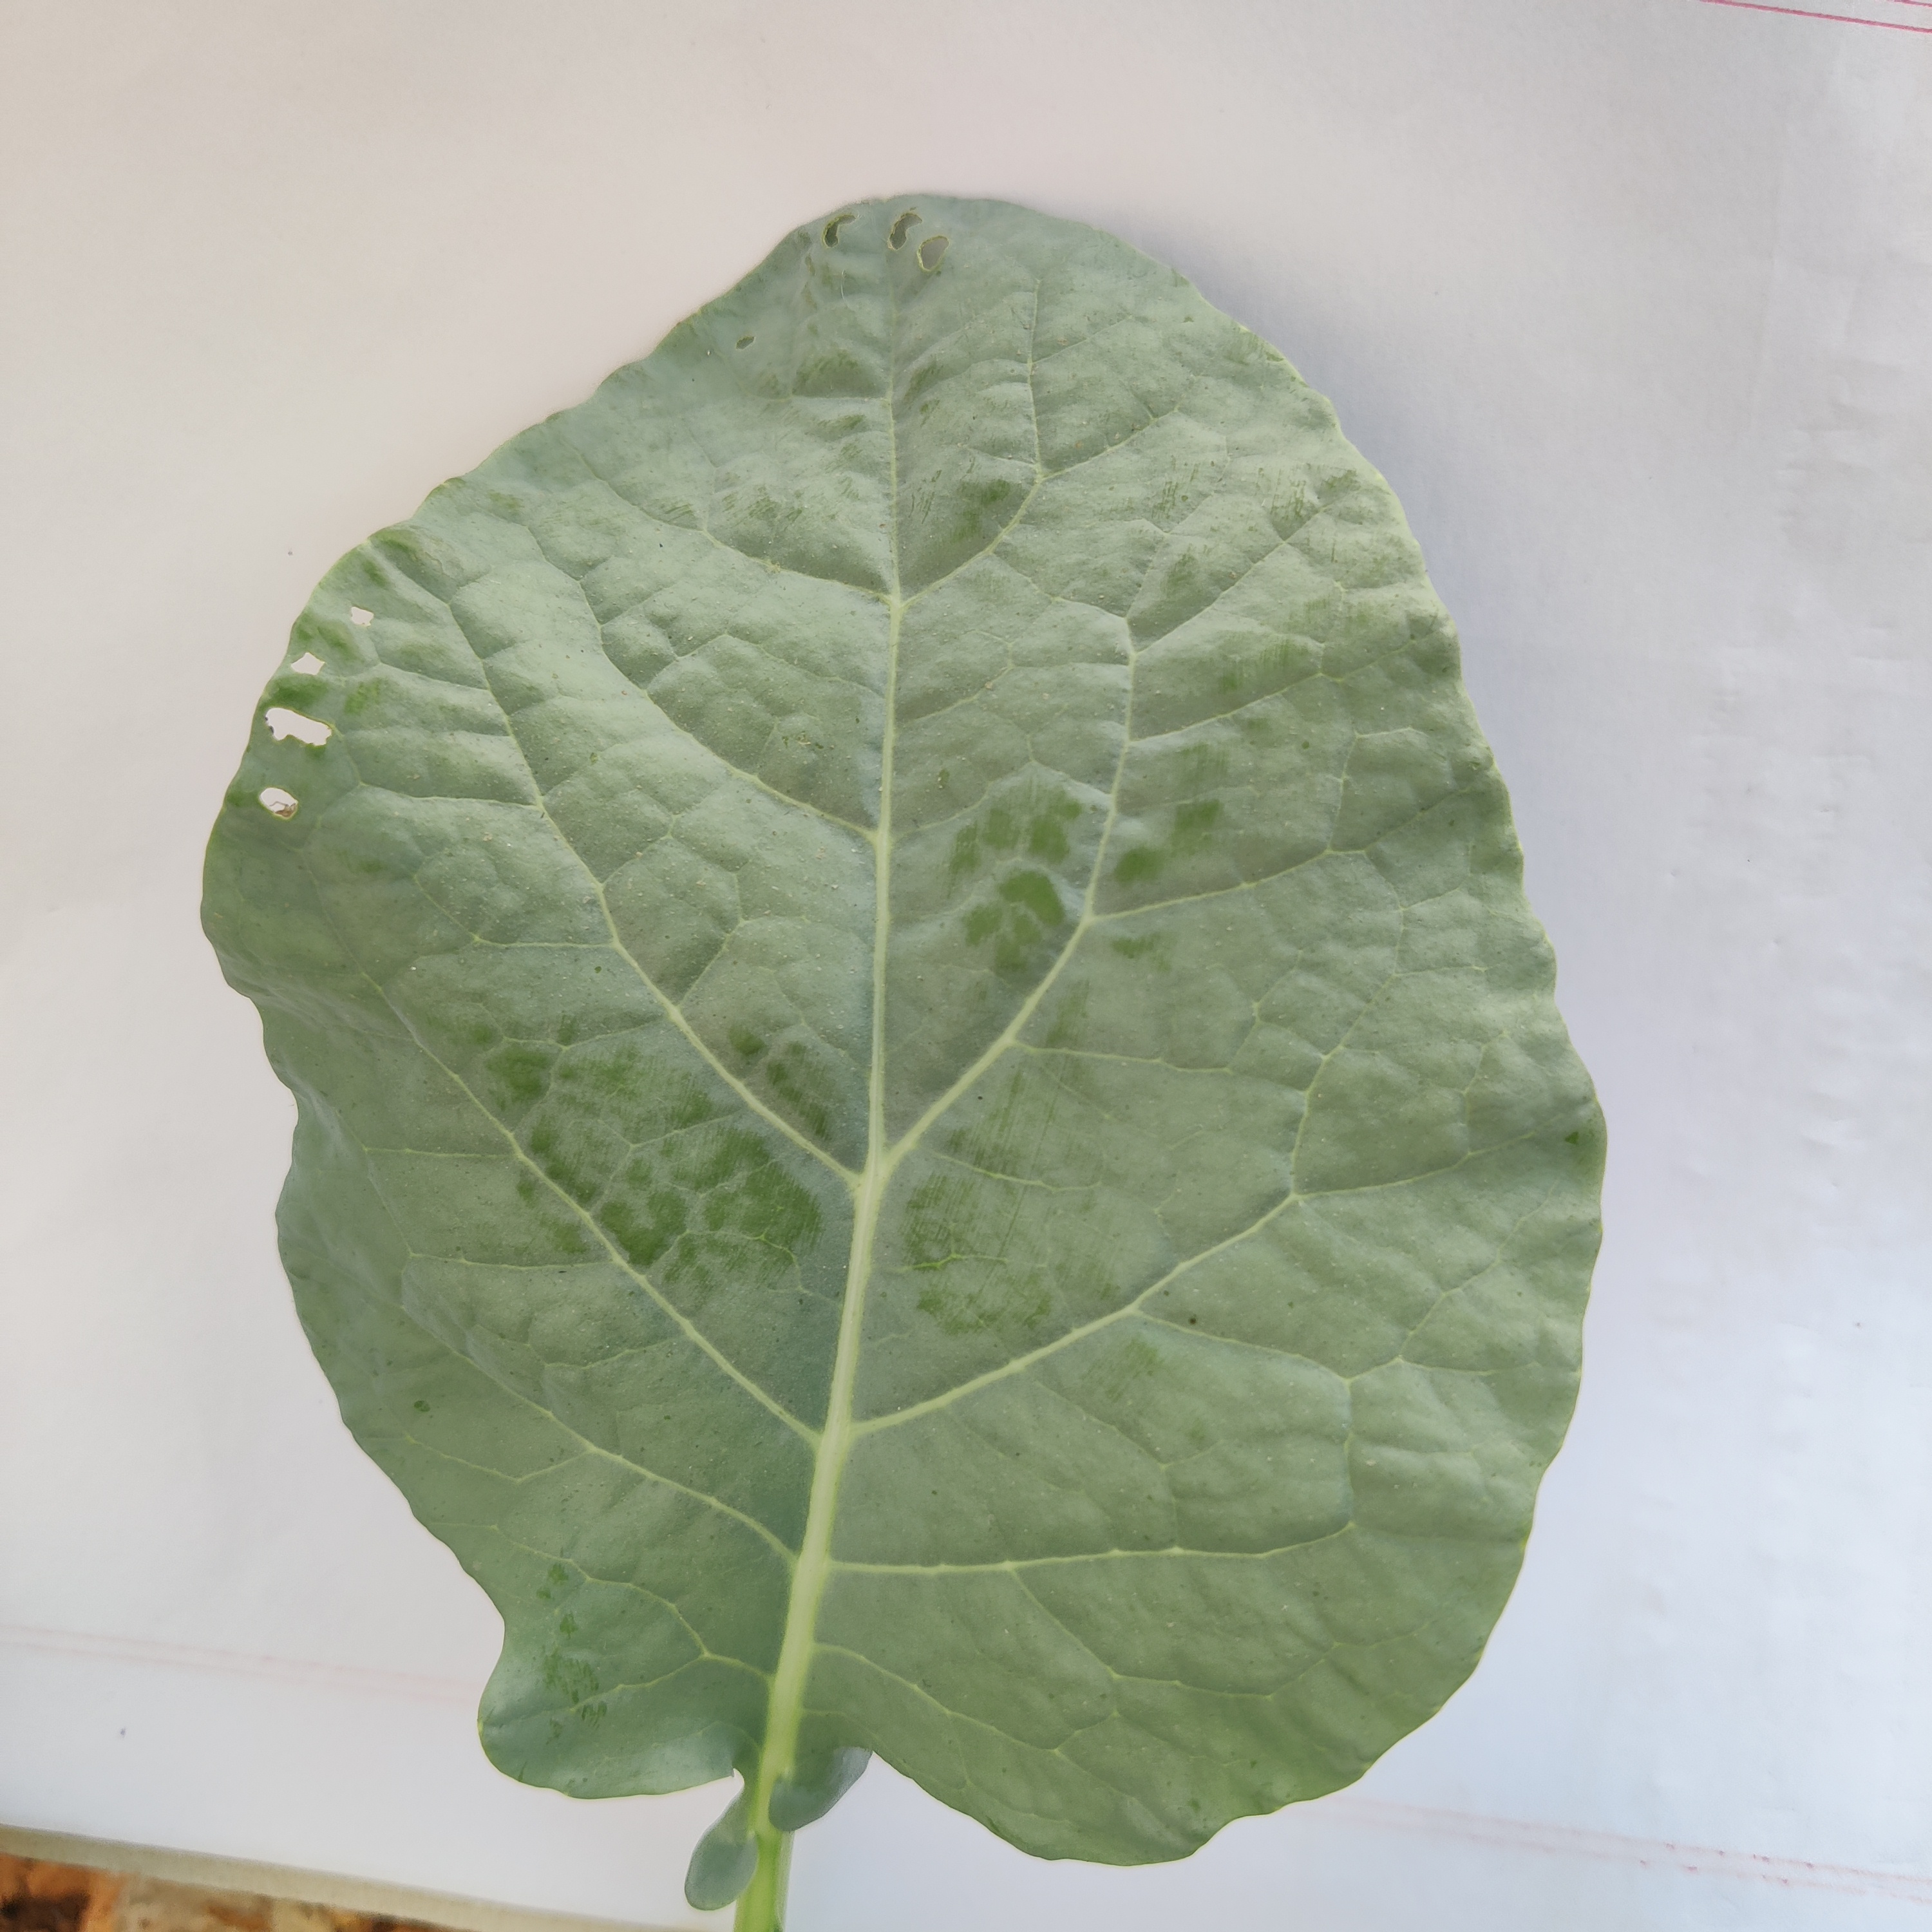
Label: Healthy